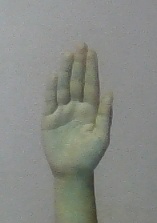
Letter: seen